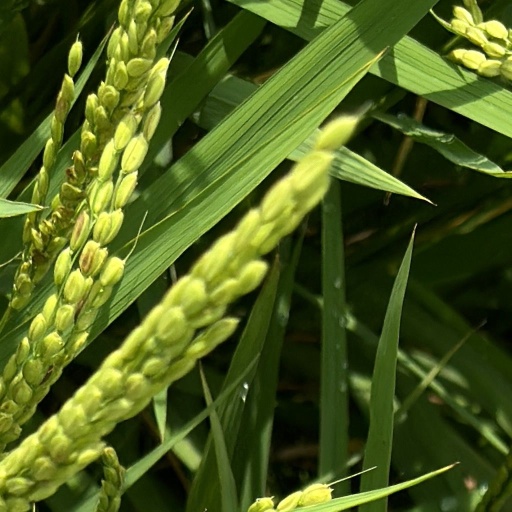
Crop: rice